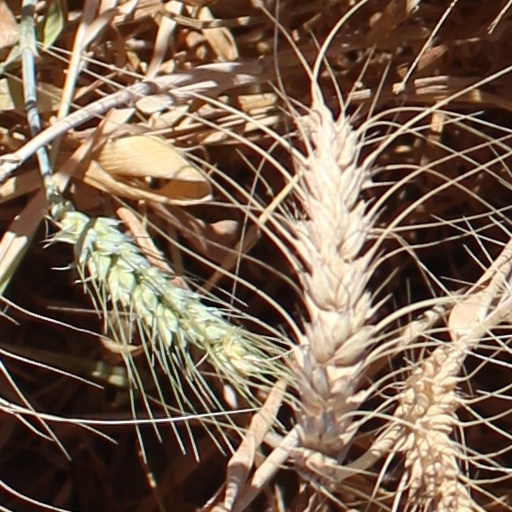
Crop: wheat